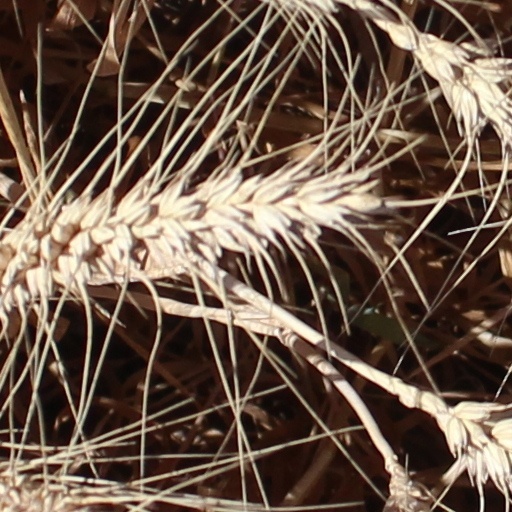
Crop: wheat